Bakumatsu

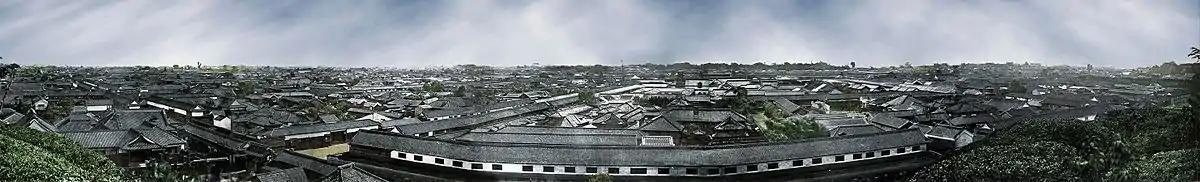
A colored Photochrom print version of a panorama of Edo (now Tokyo) showing daimyo residences. Following the end of the Shogunate in 1867, the daimyo residences in Edo (now Tokyo) were razed so that government, commercial and industrial buildings could be built in their place. The location from which the photographs were taken corresponds to Atago Shrine in Minato, Tokyo, Japan.

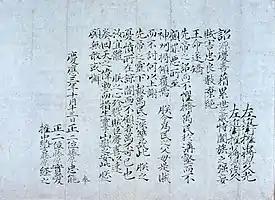
The secret Imperial Order to overthrow the Tokugawa shogunate (1867)

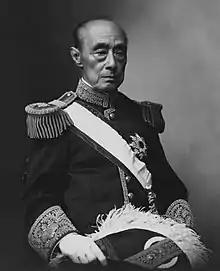
Tokugawa Yoshinobu, the last "shōgun", in later life

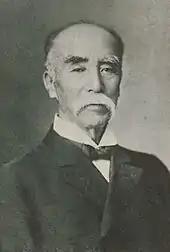
Ebara Soroku, a samurai of the late Edo period who went on to become an educator and politician. He assisted in establishing the Numazu Military Academy after the Boshin War.

During the last years of the "bakufu", or "bakumatsu", the "bakufu" took strong measures to try to reassert its dominance, although its involvement with modernization and foreign powers was to make it a target of anti-Western sentiment throughout the country.